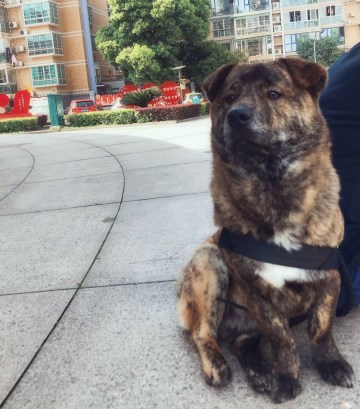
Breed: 806-n000129-papillon